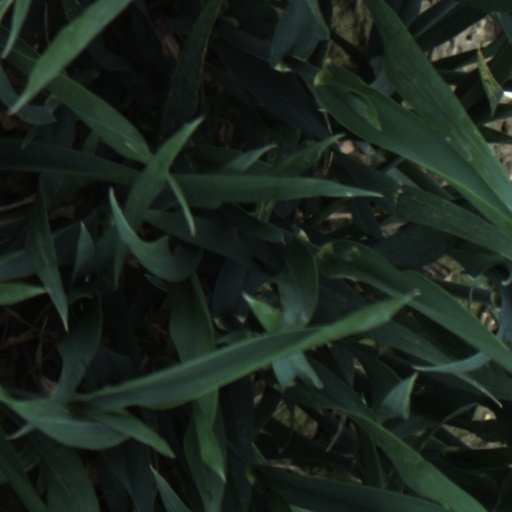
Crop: wheat